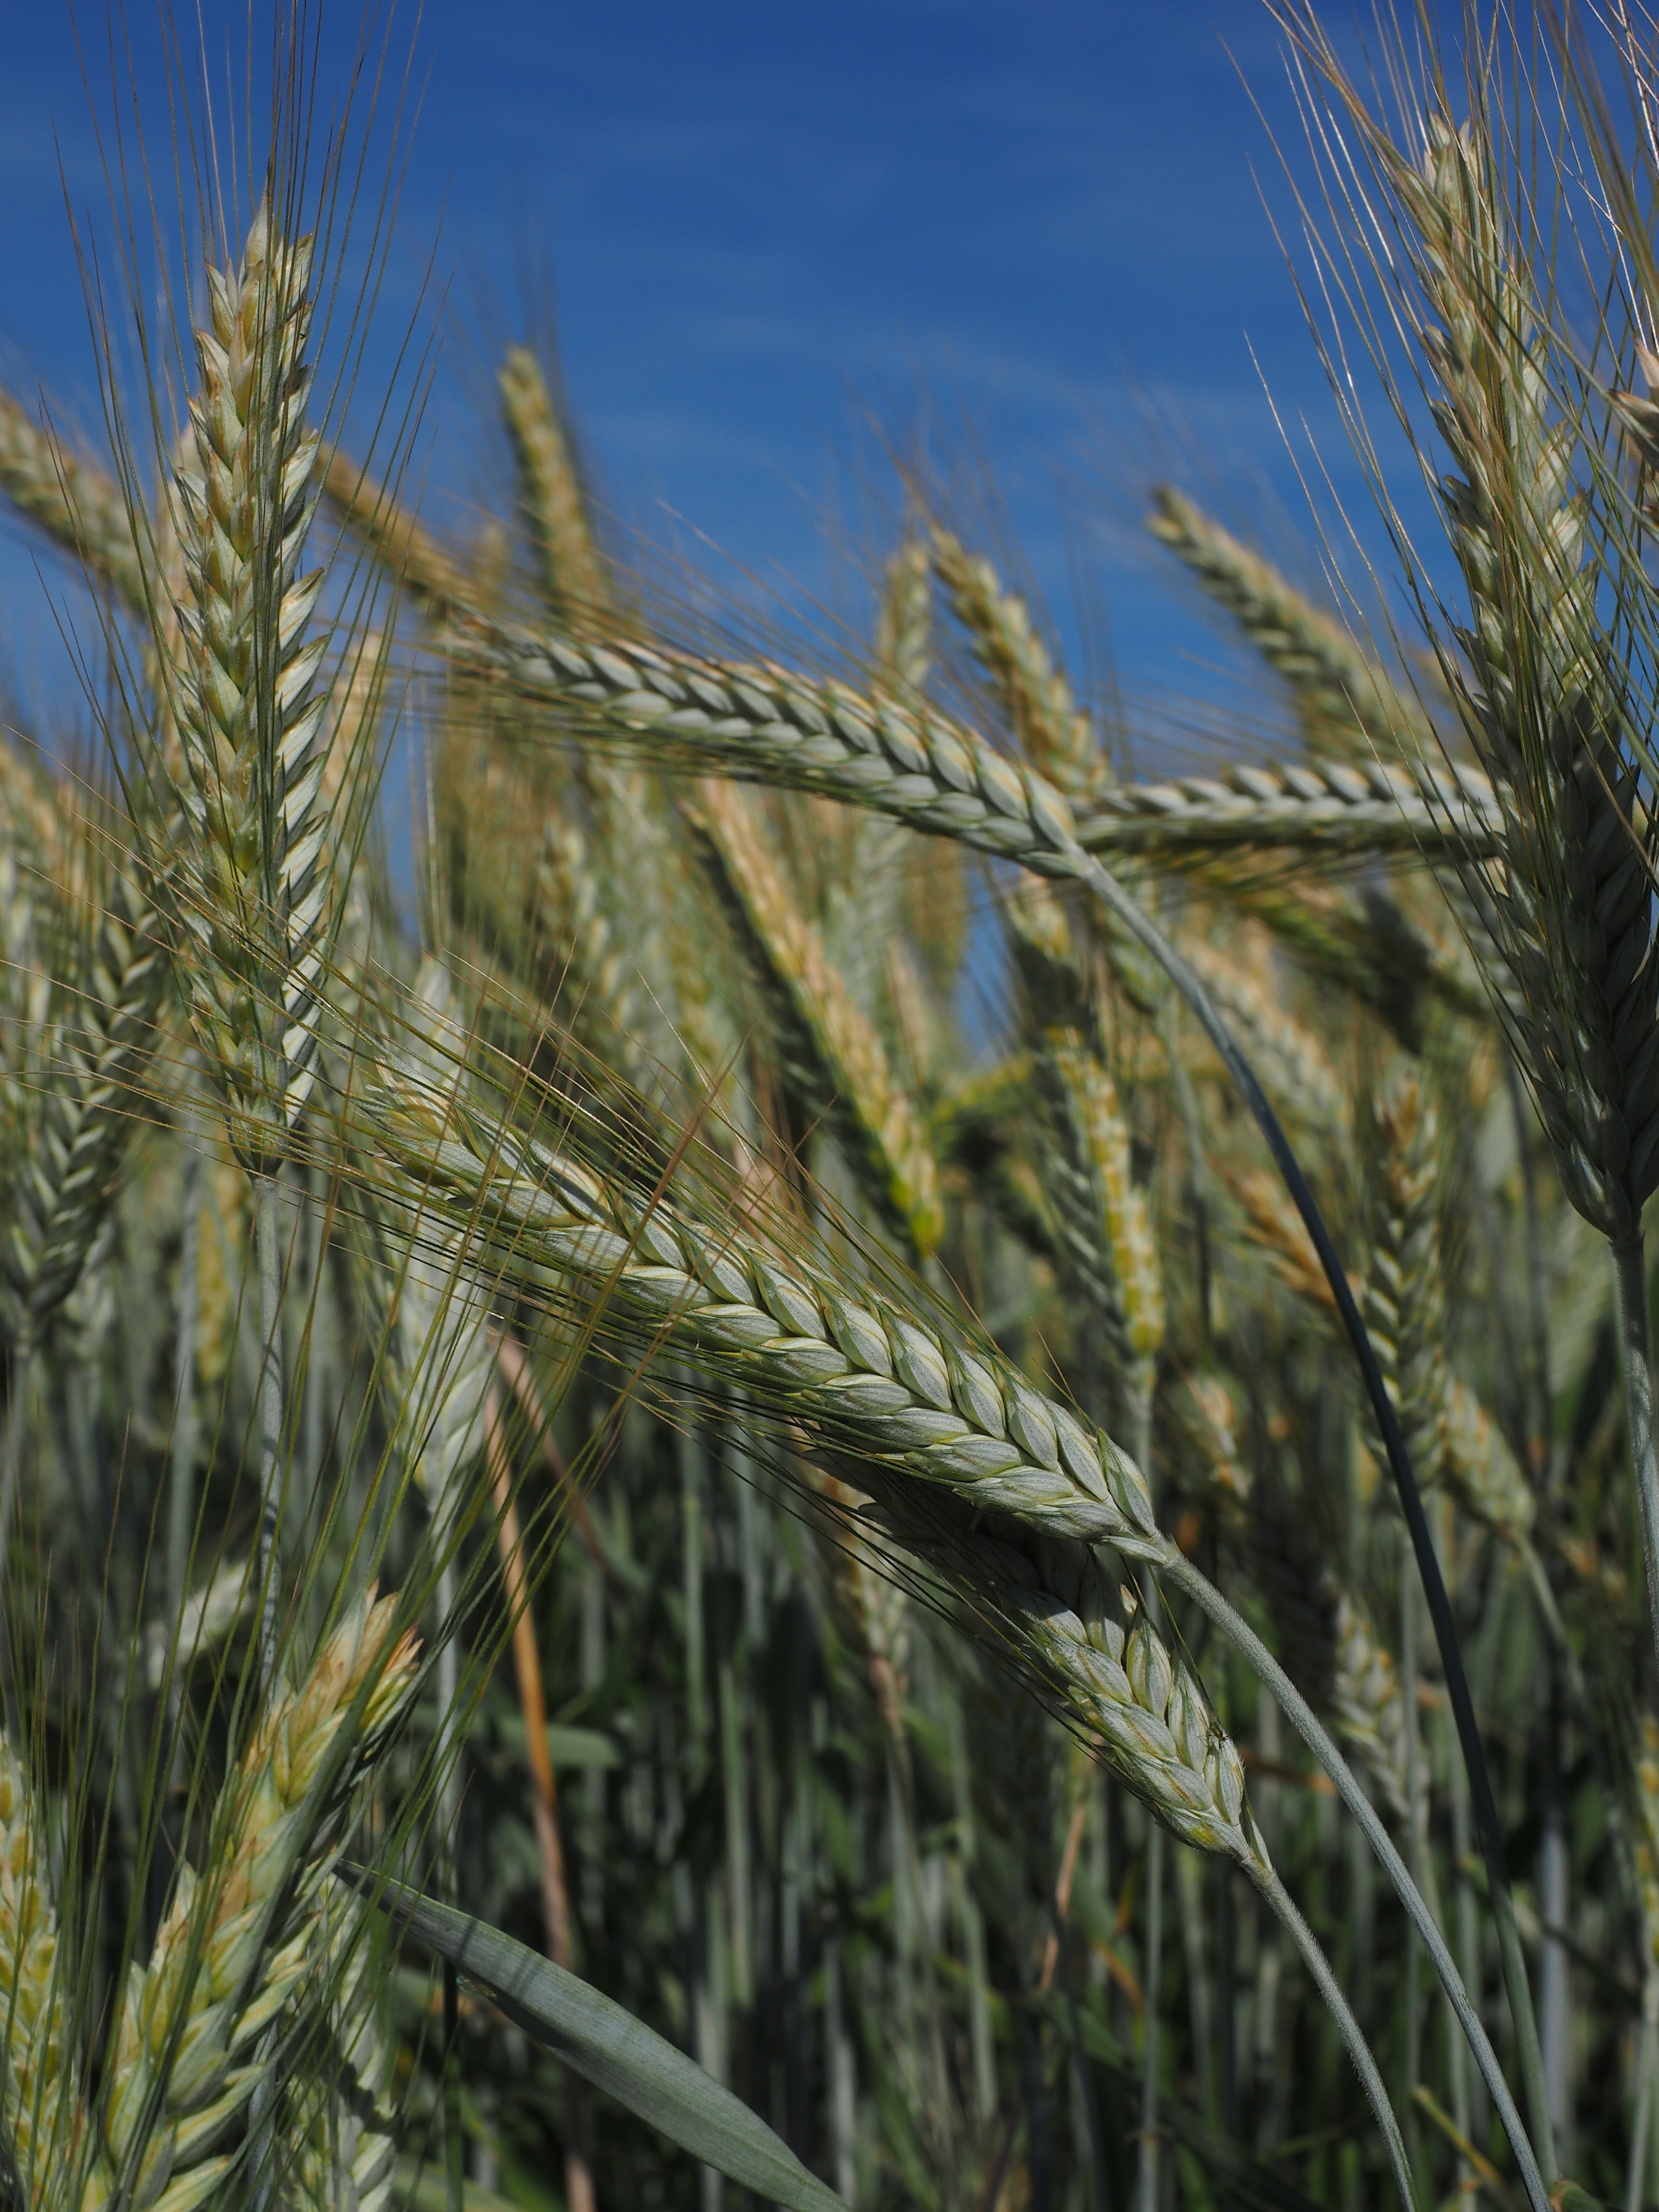
tree, grass, plant, field, barley, wheat, grain, prairie, food, crop, ear, agriculture, spike, cereal, rye, cereals, poaceae, licorice, flowering plant, commodity, barley field, nourishing barley, hordeum vulgare, date palm, triticale, hordeum, grass family, land plant, phragmites, arecales, food grain, einkorn wheat